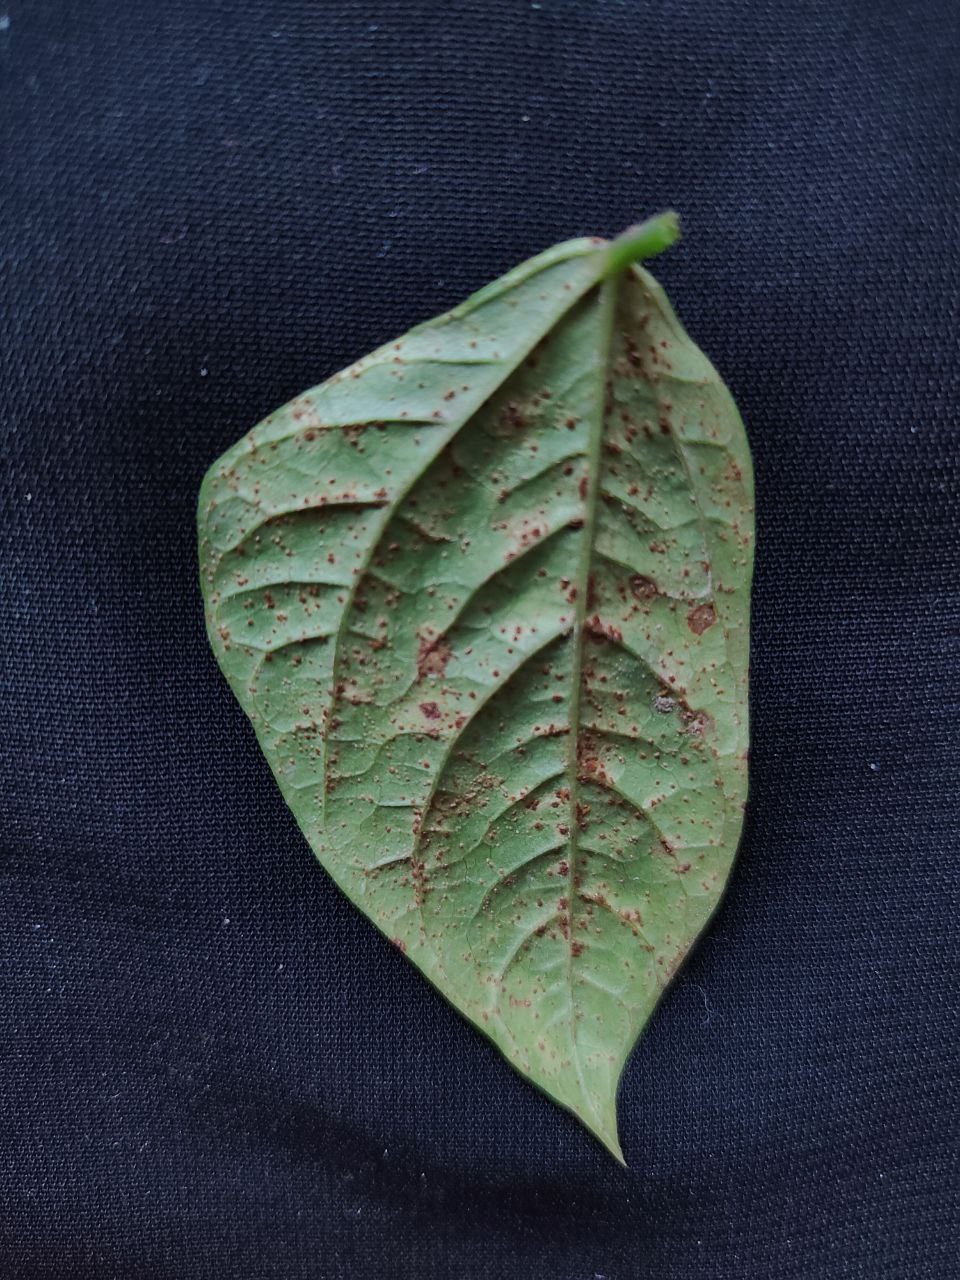
Crop: cowpea
Leaf condition: Septoria leaf spot